Hans-Wilhelm Steinfeld

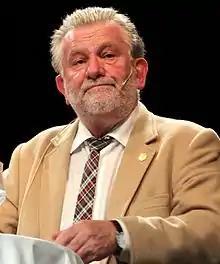
Steinfeld in 2014

Hans-Wilhelm Steinfeld (born 29 March 1951) is a Norwegian journalist, foreign correspondent and non-fiction writer.